Ali Pasha of Yanina

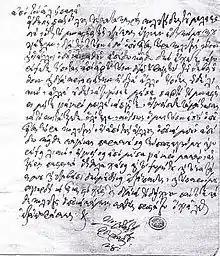
A Firman issued by Ali Pasha in 1810, written in vernacular Greek. Ali always used Greek for all his courtly dealings.

After the conquest of Preveza, Ali Pasha shifted his focus to Vonica, located across the Ambracian Gulf. This time, the town capitulated without resistance, surrendering after the intervention of Archbishop Ignatios, who acted on Ali's behalf. Ali then focused on Parga, a refuge for those fleeing Turkish rule and a longstanding irritant to Epirus' rulers. Ali extended an offer of autonomy to Parga, which the inhabitants resolutely declined, citing their commitment to liberty and opposition to tyranny. This resistance would become another thorn in Ali's side. Meanwhile, Ali's ambitions extended to Aetolia-Acarnania, southeast of Vonica. His attempts to exert influence there were initially thwarted by the Ottoman government, which granted the region as a royal domain to Mihrişah Valide Sultan, Sultan Selim III's mother. This move forced Ali to retreat from direct confrontation with the Porte, despite his efforts to maintain favourable relations with Mihrişah and her associates.